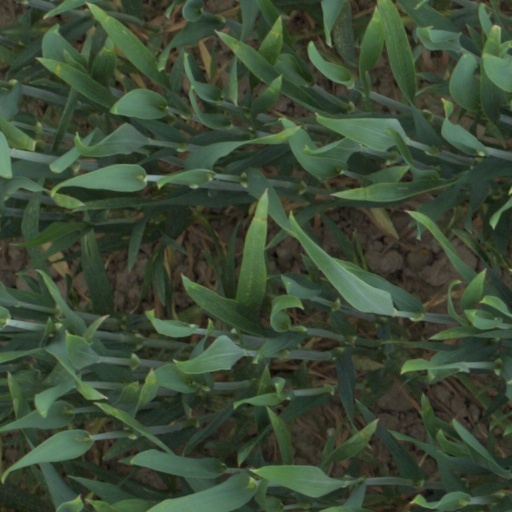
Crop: wheat